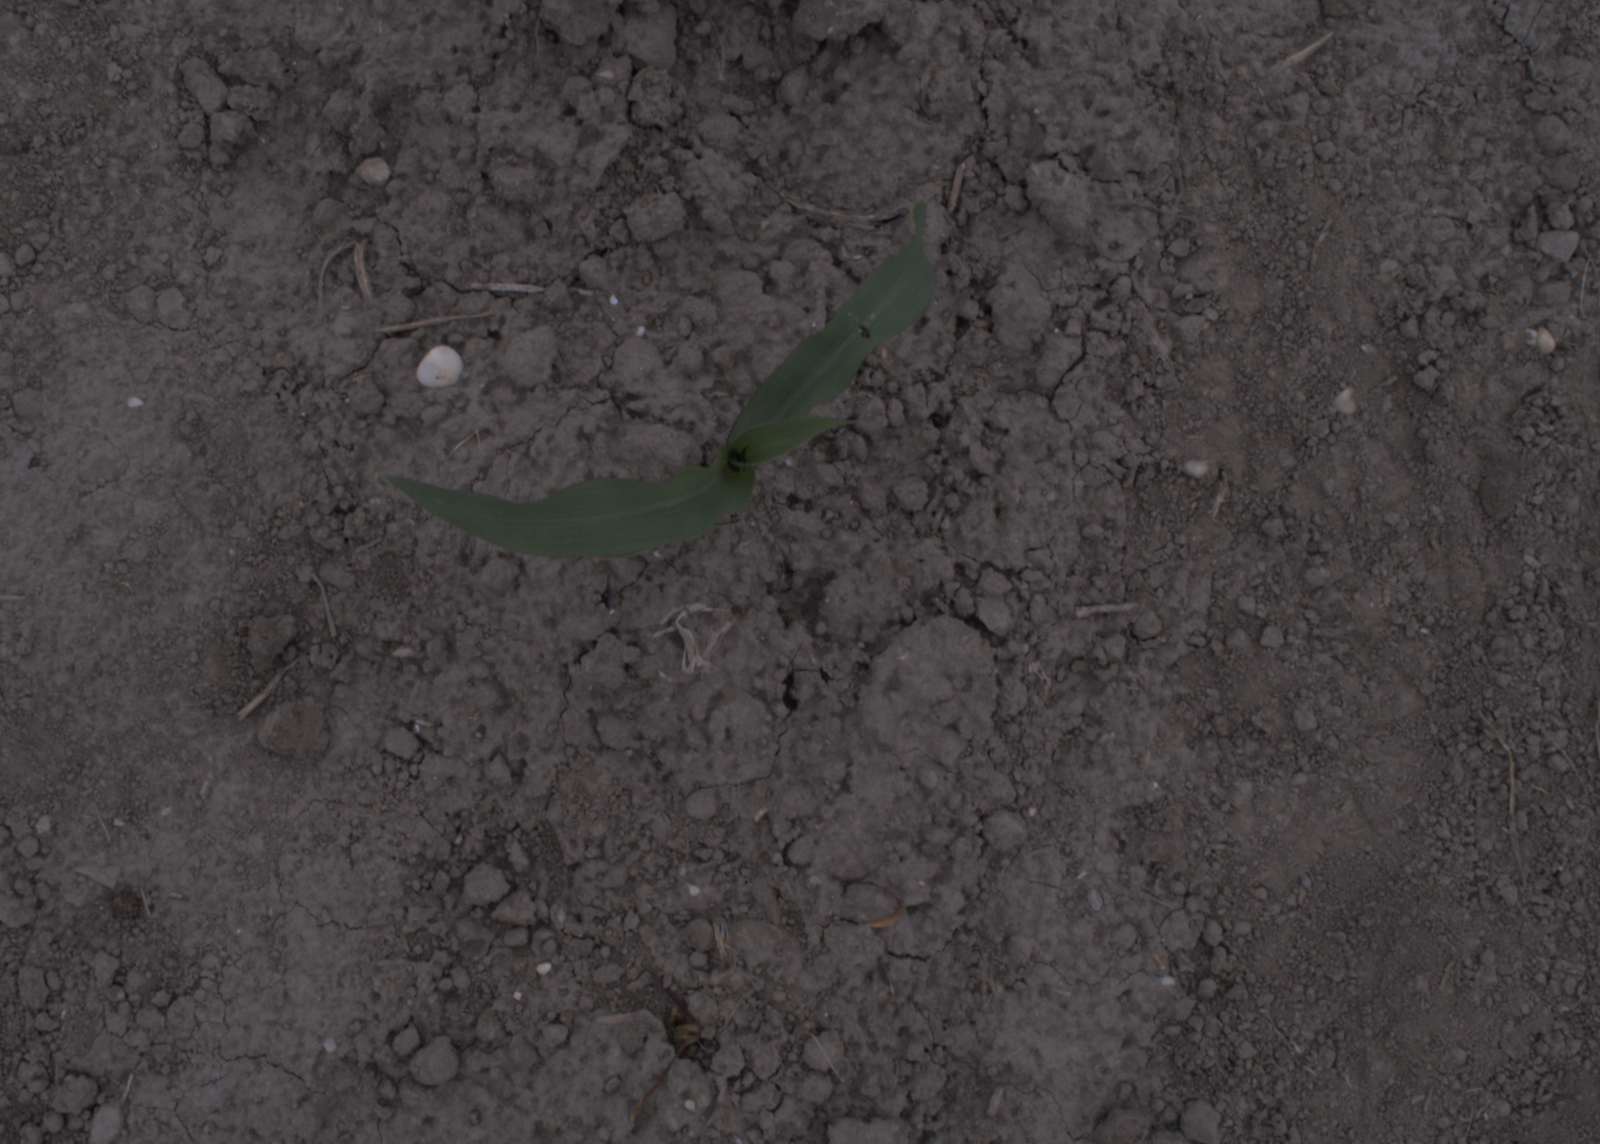
Capture date: 17.08.2020 10:21:01
Weather: cloudy
Wind: light
Seeding date: 21.07.2020
Plant canopy height (mm): 910